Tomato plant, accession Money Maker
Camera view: horizontal (90 deg, fisheye); turntable rotation: 30 degrees
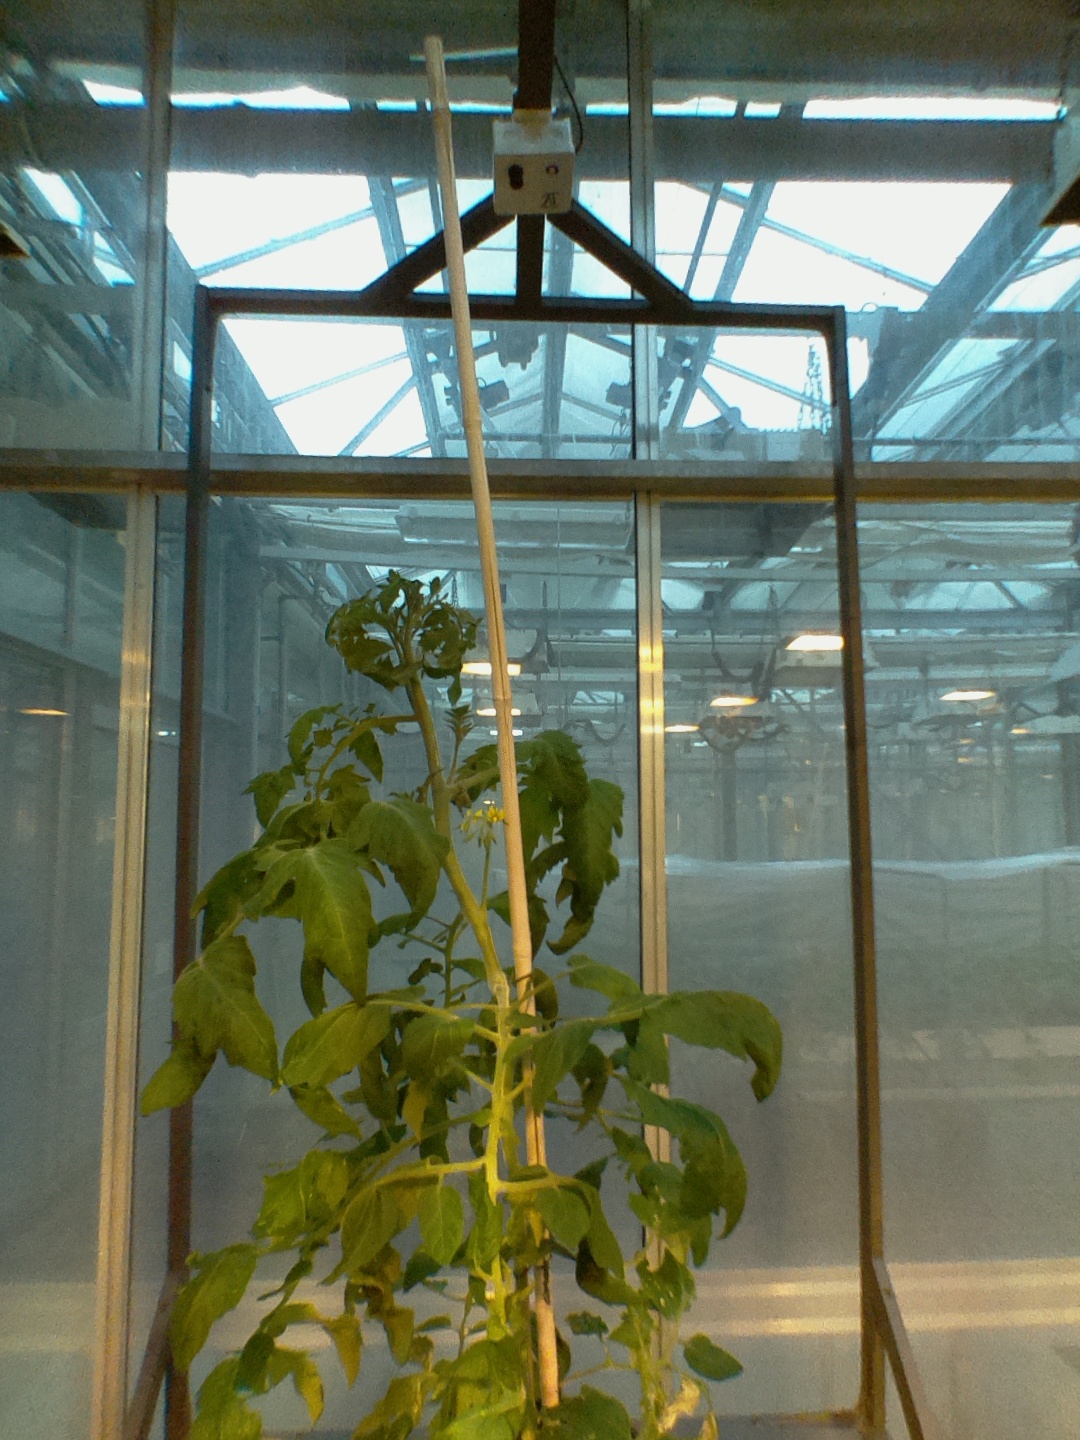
BBCH growth stage 64: 40%-50% of flowers open